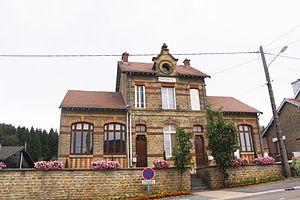
Village Ardennais
La Chapelle est une commune française située dans le département des Ardennes, en région Grand Est.